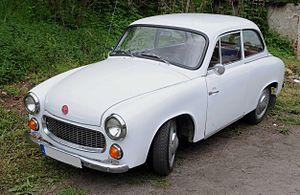
La FSO Syrena est une petite berline produite par le constructeur automobile polonais FSO, de 1957 à 1983.
La Fabryka Samochodów Osobowych est un constructeur automobile polonais, fondé en 1947.